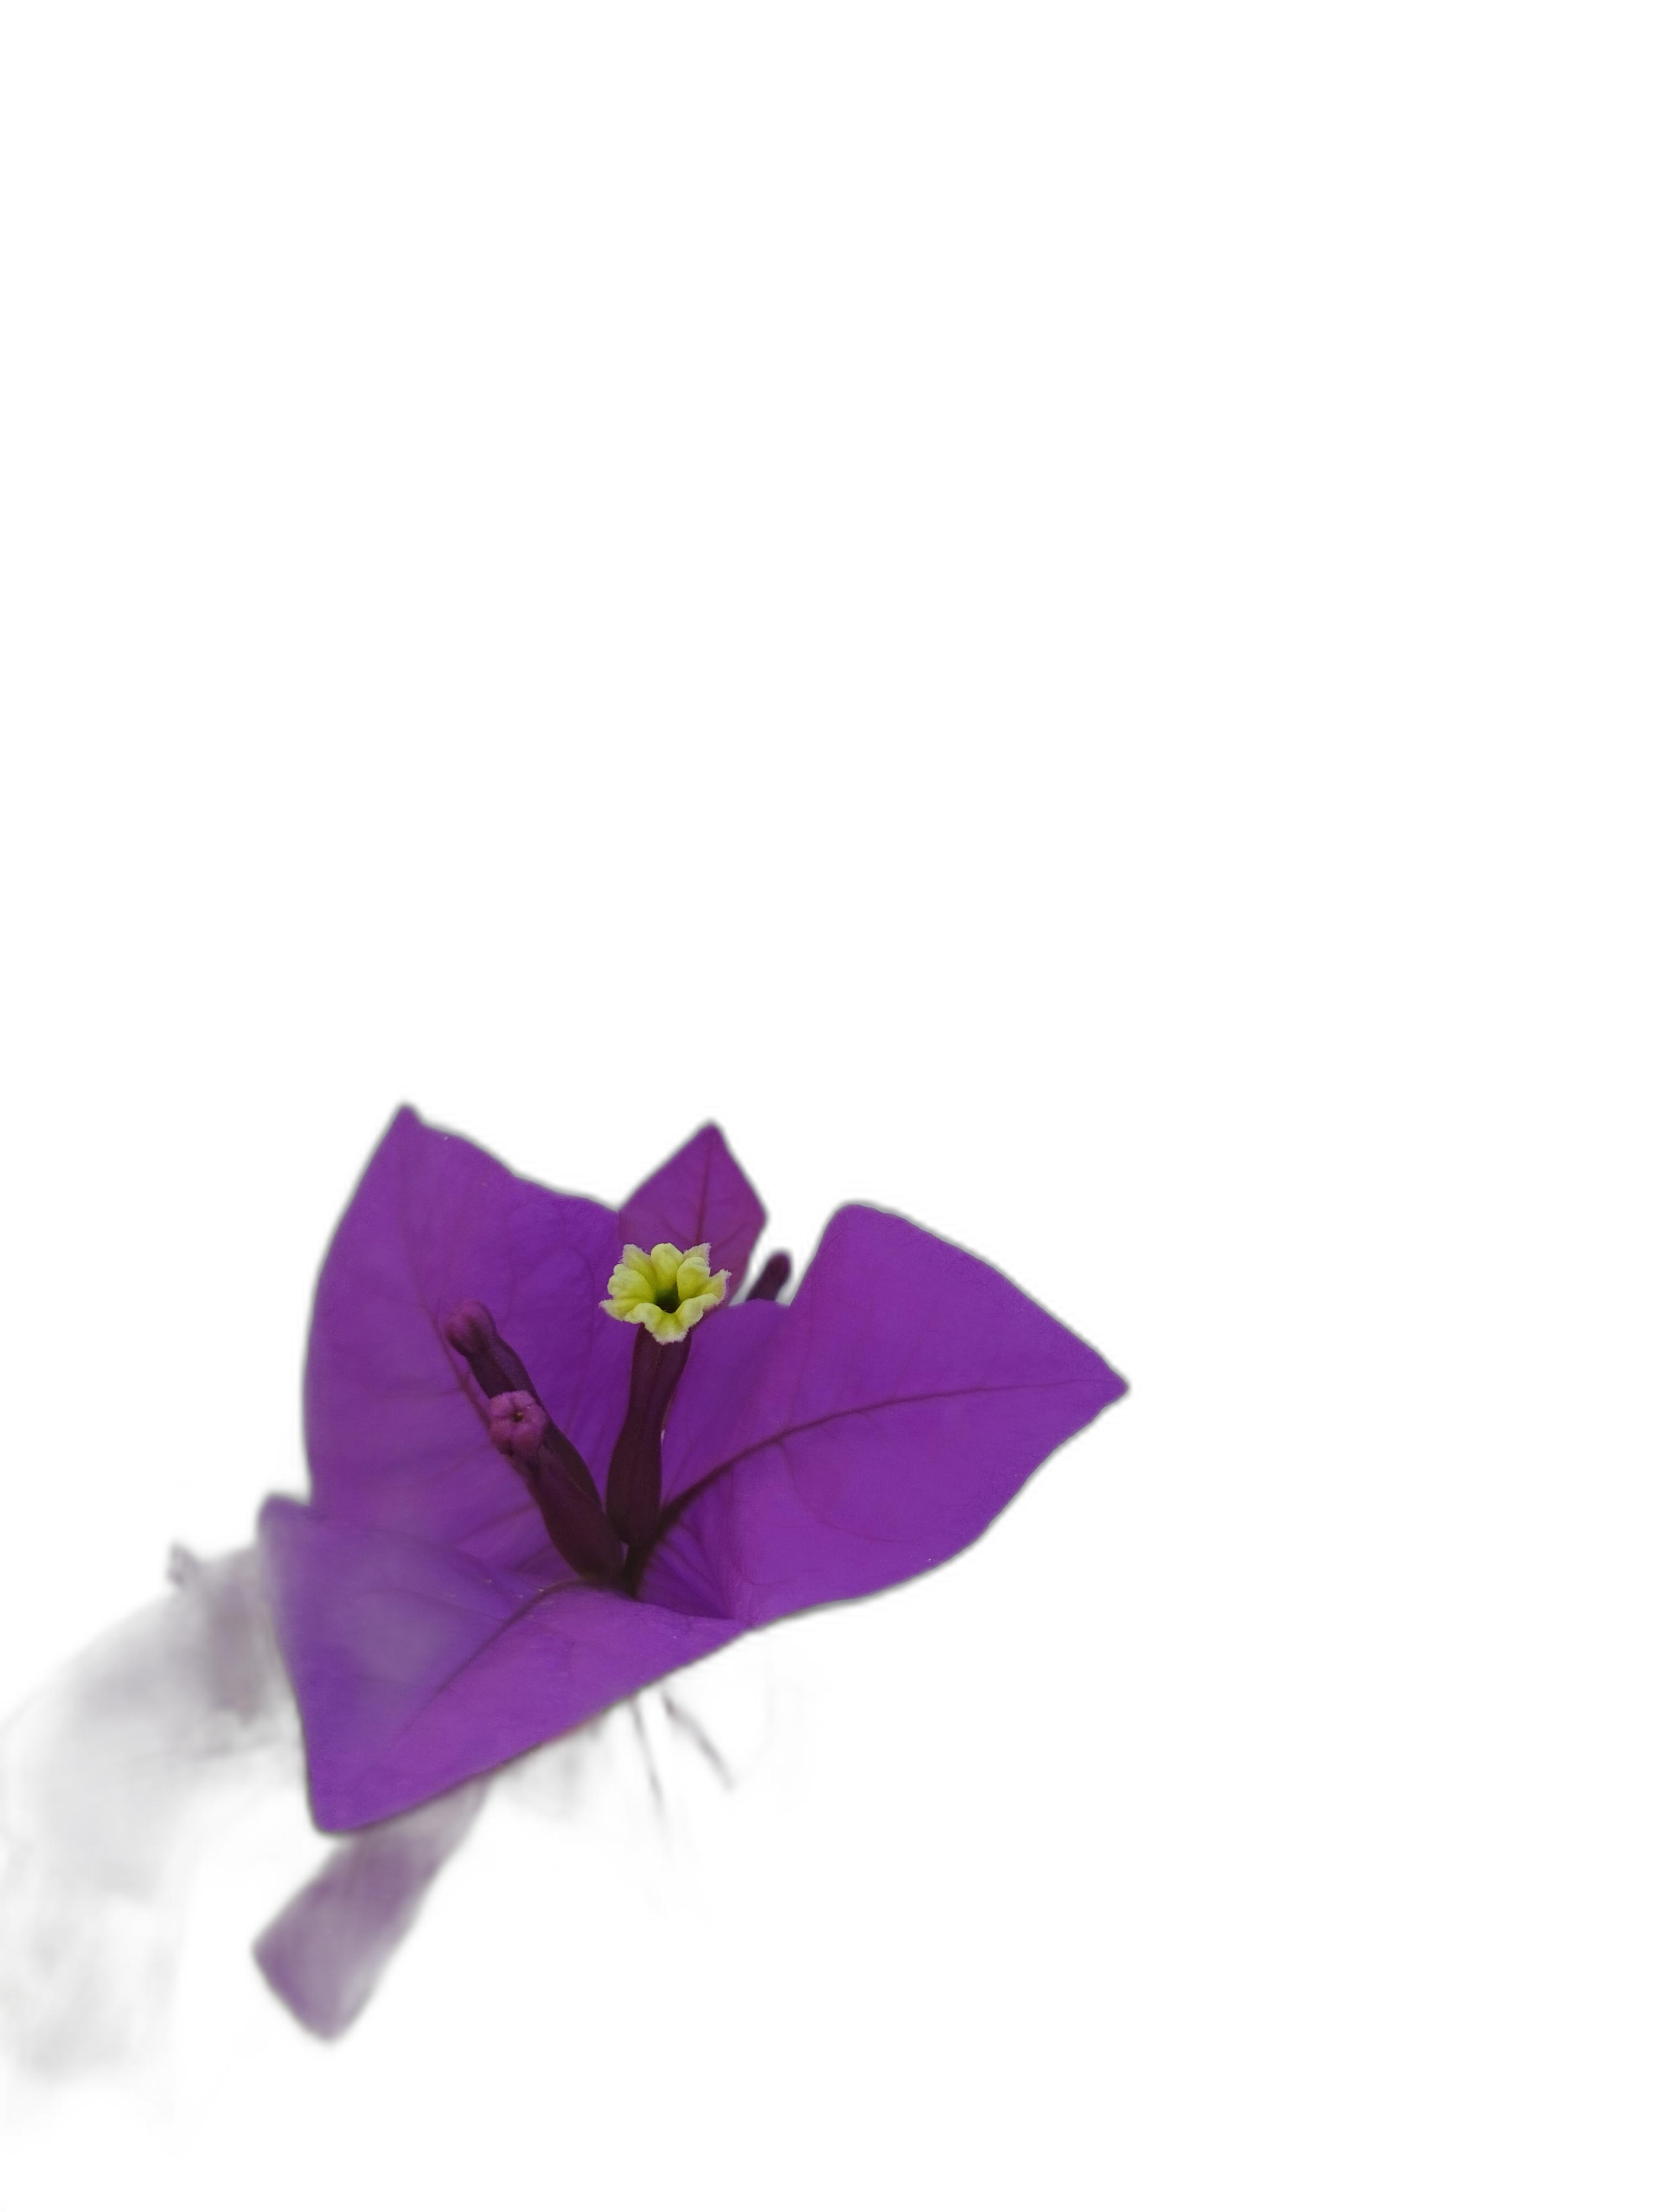
Label: Bougainvillea